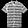
Label: Shirt